Fredrik Haugen

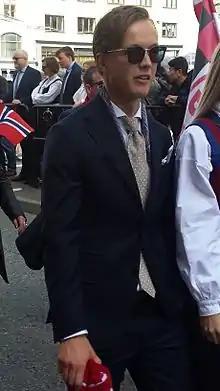

Fredrik Haugen (born 13 June 1992) is a Norwegian footballer who plays for Fana.